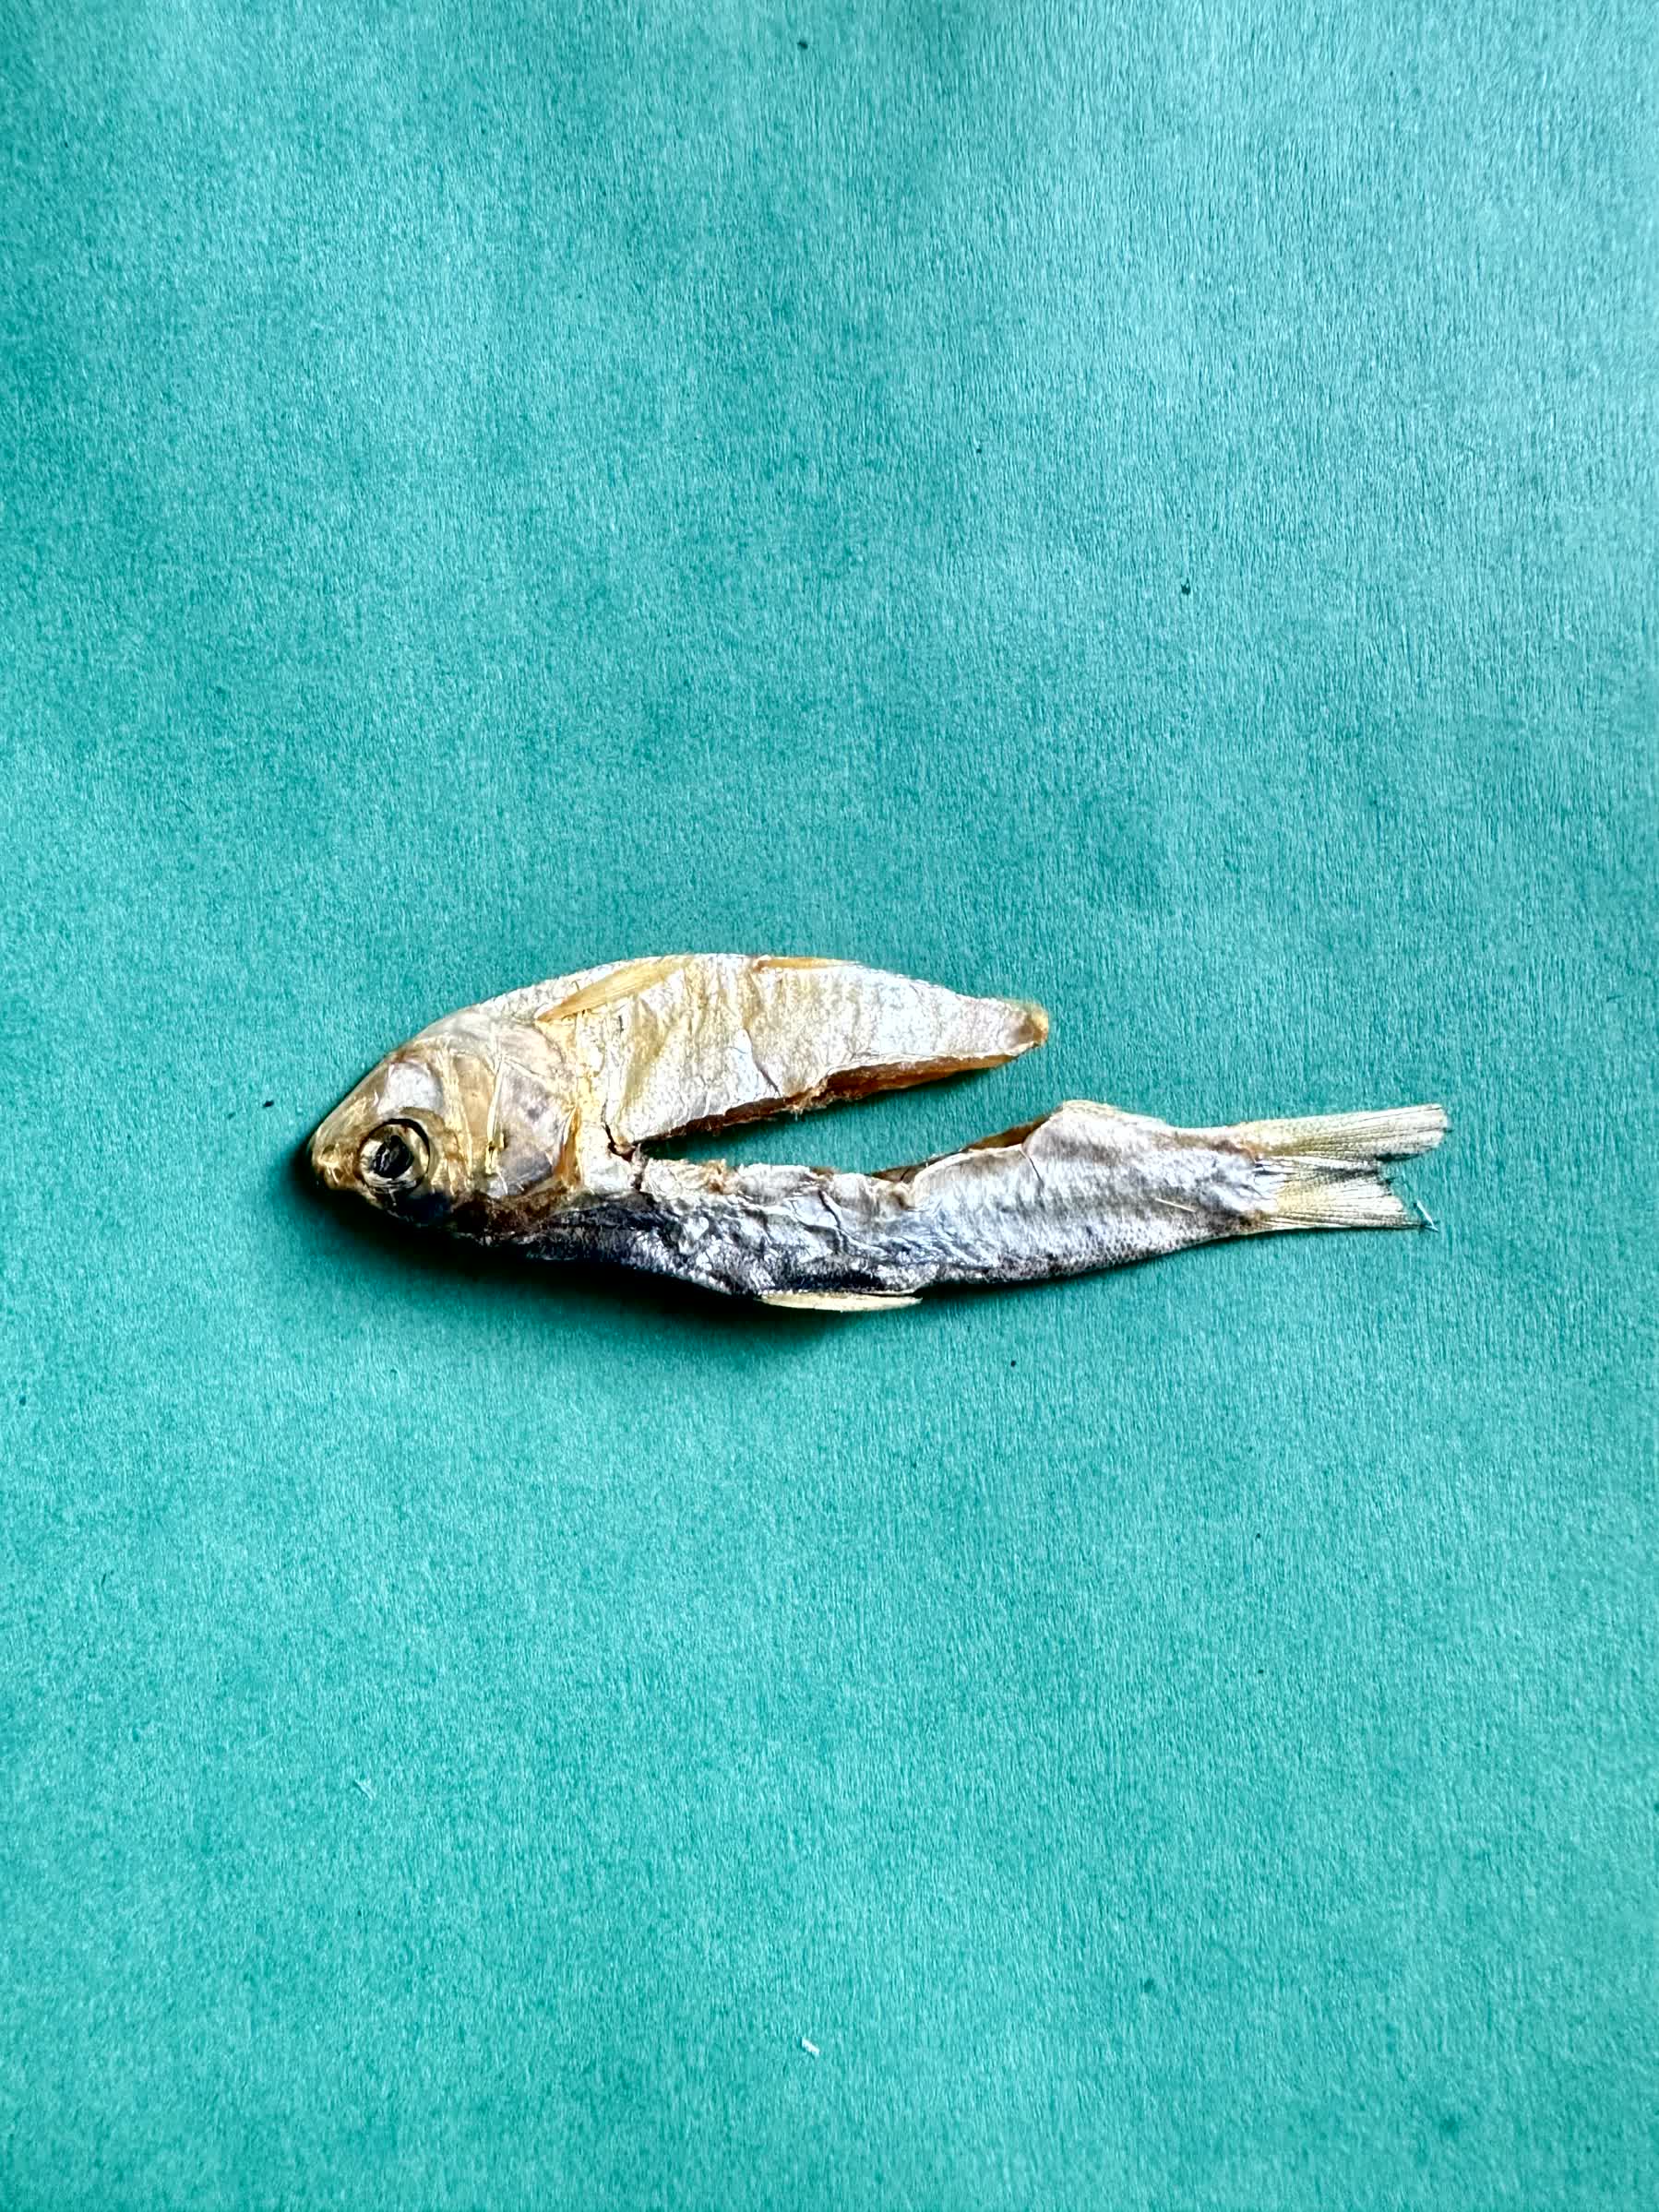
Species: Chapila